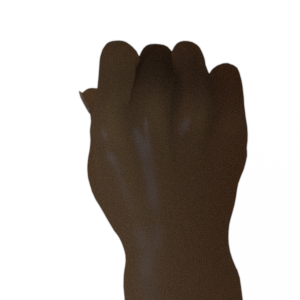
Label: rock